Braga

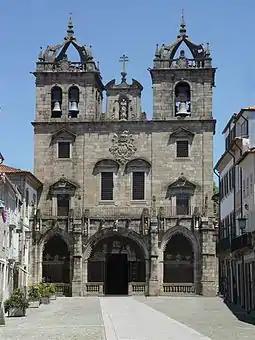
The sculpted black rock of the Sé Cathedral of Braga: seat of the Archbishop of Braga and Primate of Portugal and of the Hispanias.

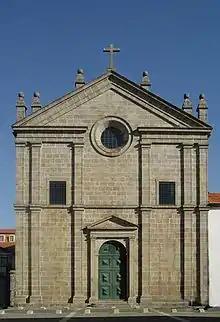
The simple Romanesque façade of the Church of São Paulo

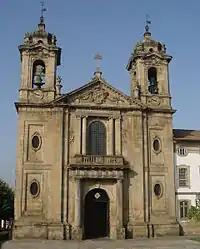
The Pópulo Church, that includes convent, dependencies and cloister

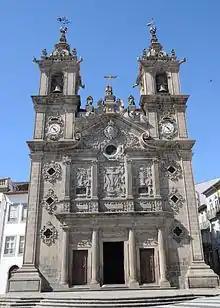
The Church of Santa Cruz courtesy the "Irmandade de Santa Cruz

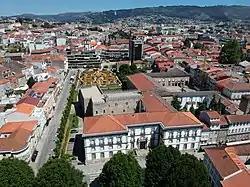
Braga, Portugal

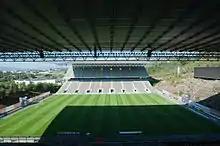
Estádio Municipal de Braga

In addition, many of the district's treasures and historical artifacts are housed in several museums that are scattered throughout the city, such as: